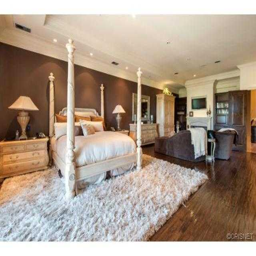
here 's a look inside one of the home 's bedrooms .